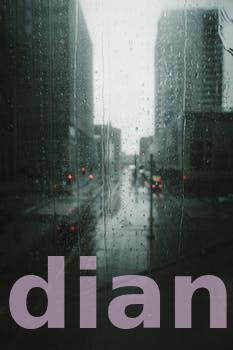
Label: Watermark